Stone, Staffordshire

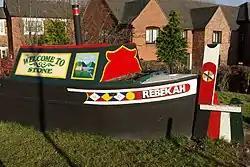
"Rebekah", at Stone

Due to the quality of the local water beneath Stone, two brewers were located here carrying on the Augustinian monks' tradition of beer making. The most notable was John Joule & Sons Ltd, established in 1780. The company was acquired by Bass Charrington in 1968 and ceased brewing at the end of October 1974. The brewery was demolished in the autumn of 1977; the adjacent bottling plant was closed some years before. The canal played a great part in the export of beer. Joules once owned a pair of boats that delivered coal to the brewery and, as late as the 1950s, had the telephone number "Stone 1". Joules' draught beer stores and bottling plant remains an imposing building on the canal and can be clearly identified by the red cross logo of John Joules in the brickwork.